Tonopah Test Range Airport

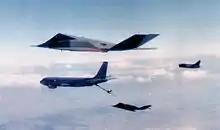
F-117s and an A-7D performing an aerial refueling from a KC-135 Stratotanker

Routine F-117A operations began in late 1982. Before each night's sorties, there would be a mass briefing of the pilots, followed by target and route study. The hangar doors were not opened until one hour after sunset. This meant the first takeoff would not be made until about 7:00 P.M. in winter and 9:30 P.M. in the summer. Eventually two waves were flown per night. This involved eight primary aircraft and two spares, for a total of eighteen sorties. The aircraft would fly the first wave (called the "early-go"), then return to TTR and be serviced. A second group of pilots would then fly the second wave (the "late-go"). Typically, the training flights simulated actual missions. A normal mission would have two targets and several turn points. On other nights, there would be a "turkey shoot" with some fourteen targets. The pilots would get points for each one; at the end of the night, they would be added up to see who "won." The missions ranged across the southwest, and the targets were changed each time, to make it more challenging.